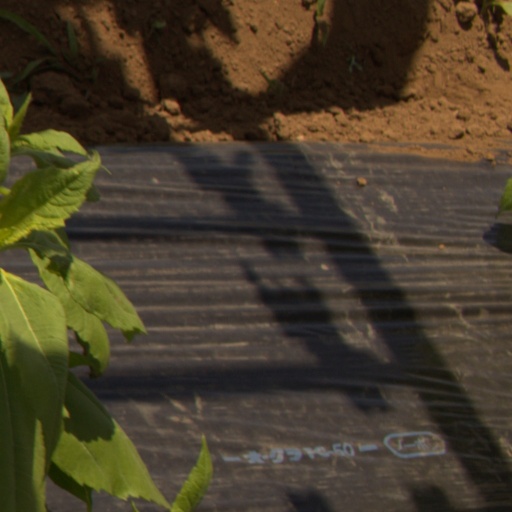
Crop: Jerusalem artichoke